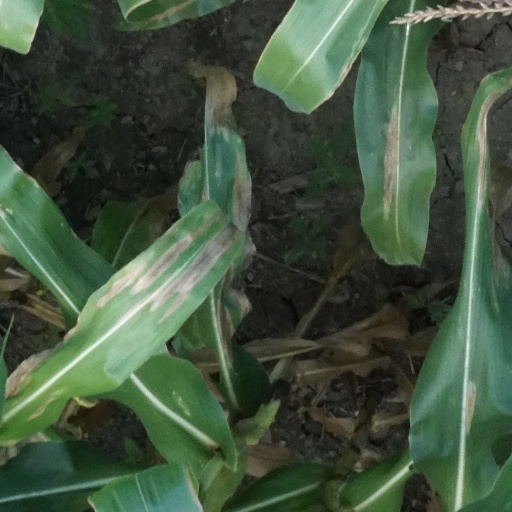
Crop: maize; corn